Pallava art and architecture

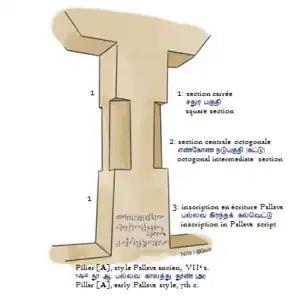
Pallava Pillar Mandagappattu, 7th century

The second phase of Pallava architecture is the structural phase when free-standing shrines were constructed with stone and mortar brought in for the purpose. Monuments of this phase are of two groups—the Rajasimha group (690 to 800 AD) and the Nandivarman group (800 to 900 AD). The Rajasimha group encompasses the early structural temples of the Pallavas when a lot of experimentation was carried out. The best examples of this period are the Shore Temple at Mahabalipuram and the Kanchi Kailasanathar Temple at Kanchipuram both constructed by Narasimhavarman II who was known as Rajasimha. The best example of the Nandivarman group of monuments is the Vaikunta Perumal Temple at Kanchipuram. During this period, Pallava architecture attained full maturity and provided the models upon which the massive Brihadeeswarar Temple of the Cholas at Thanjavur and Gangaikonda Cholapuram and various other architectural works of note were constructed.